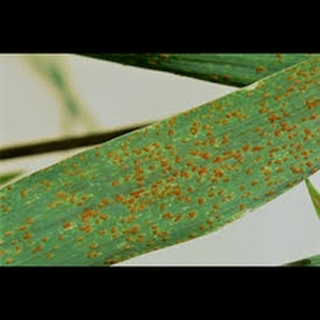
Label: wheat_brown_rust